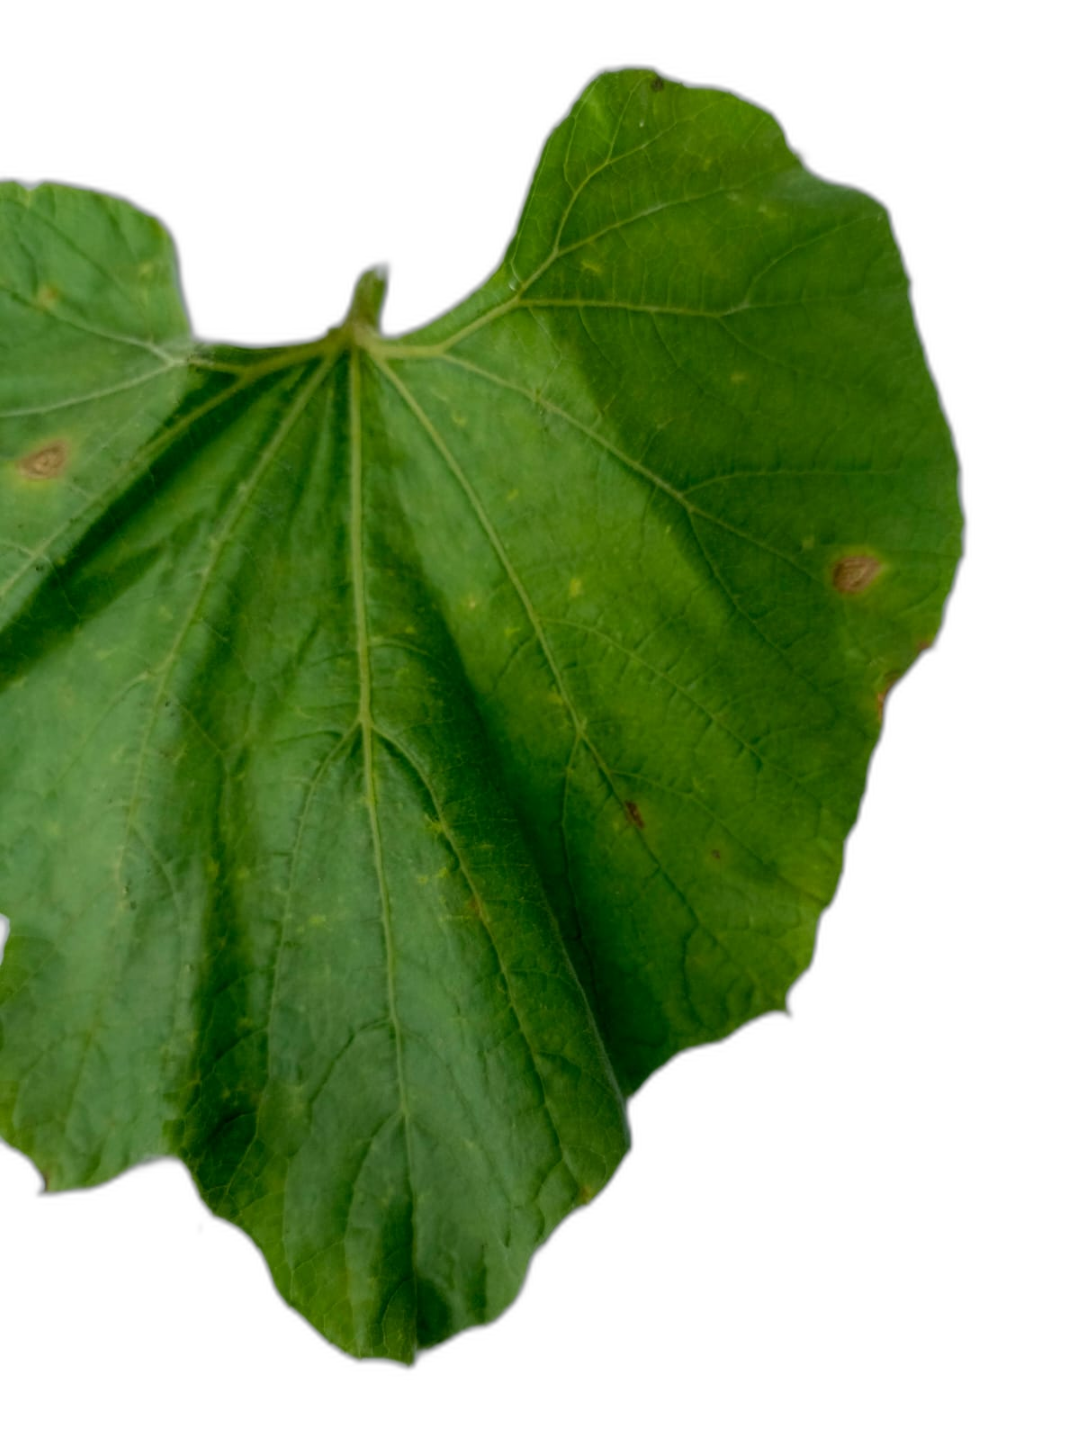
Crop: Bottle Gourd
Label: Early_Alternaria_Leaf_Blight